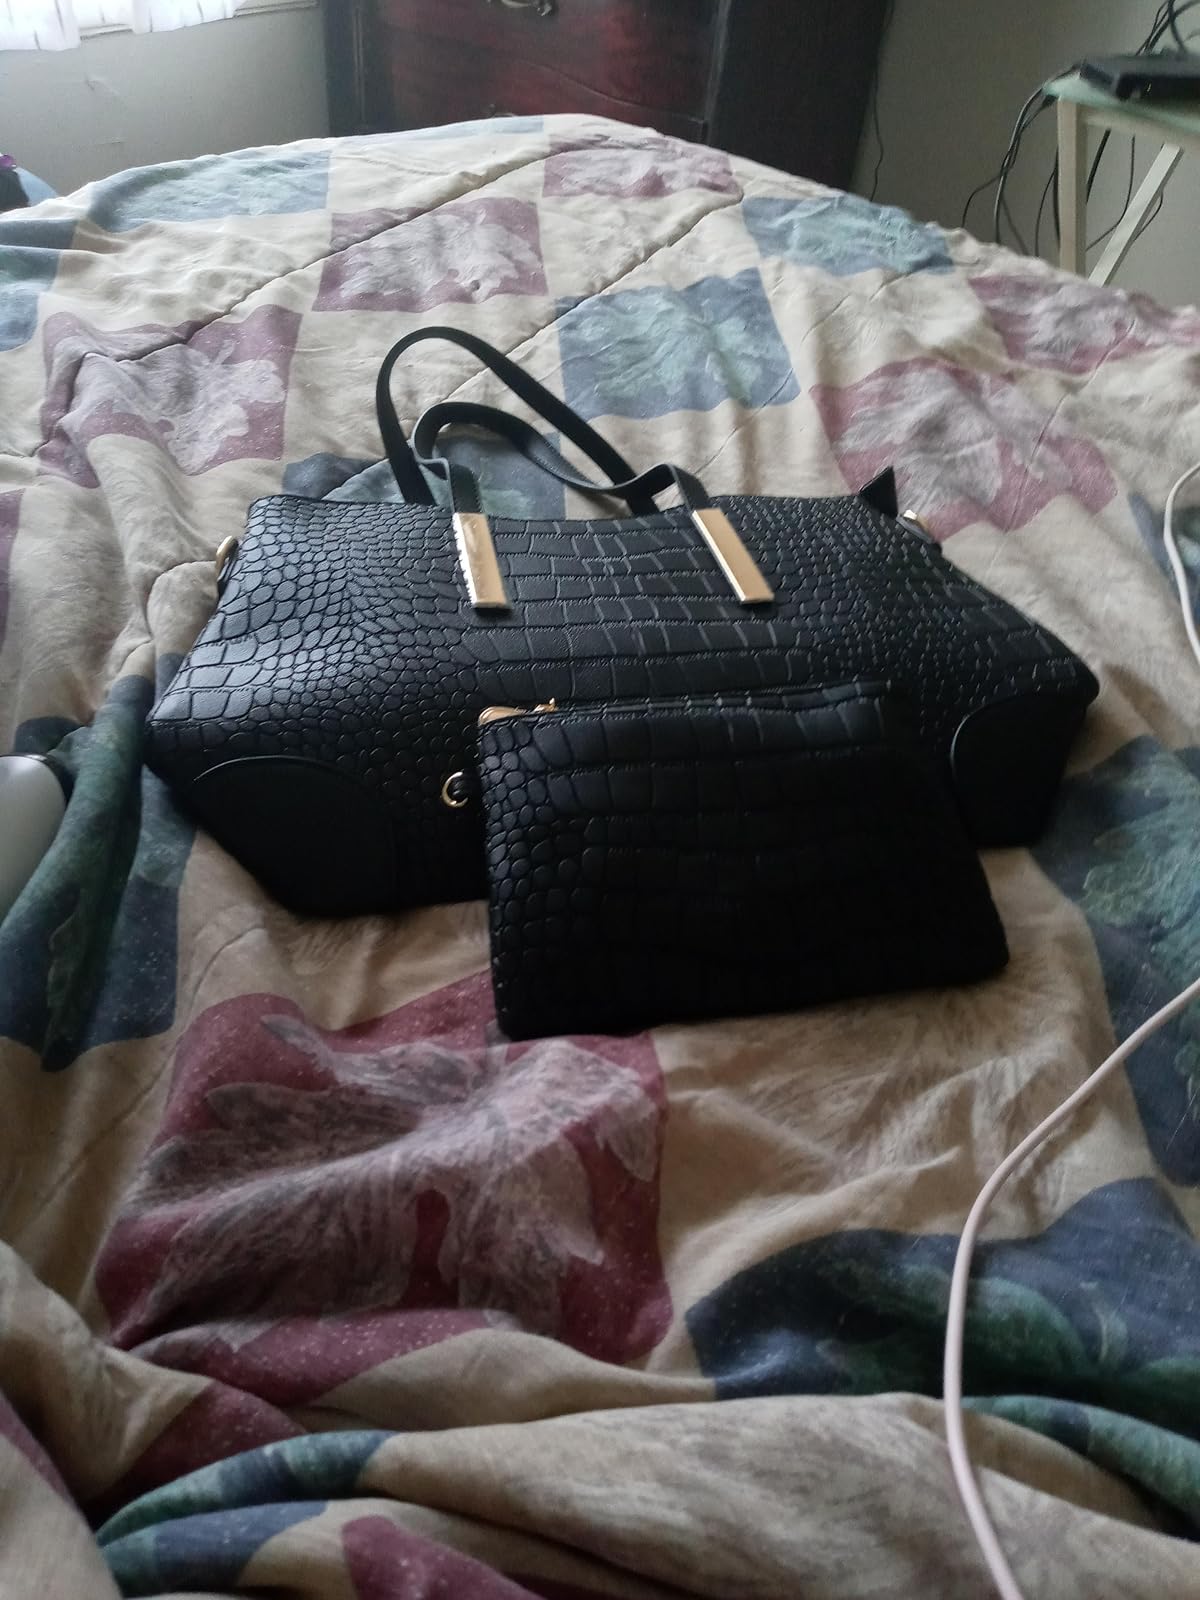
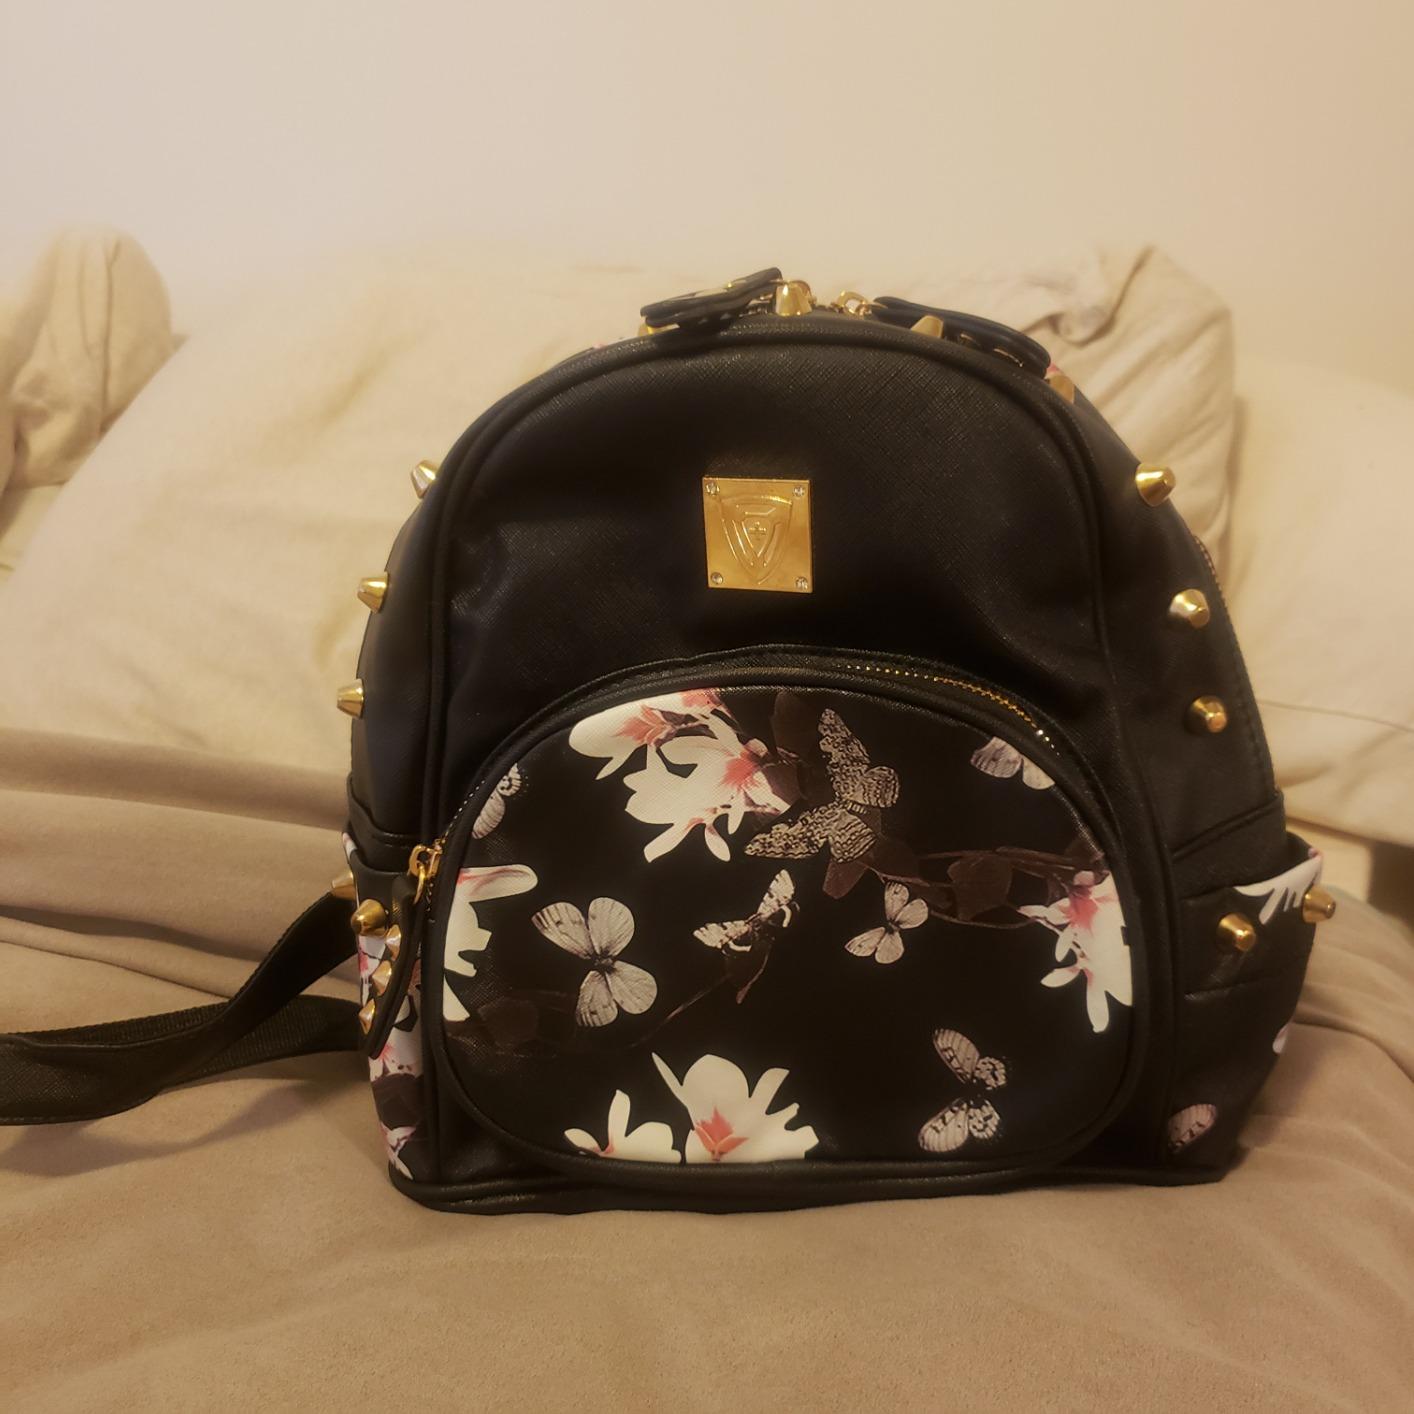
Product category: accessories_handbag
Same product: no